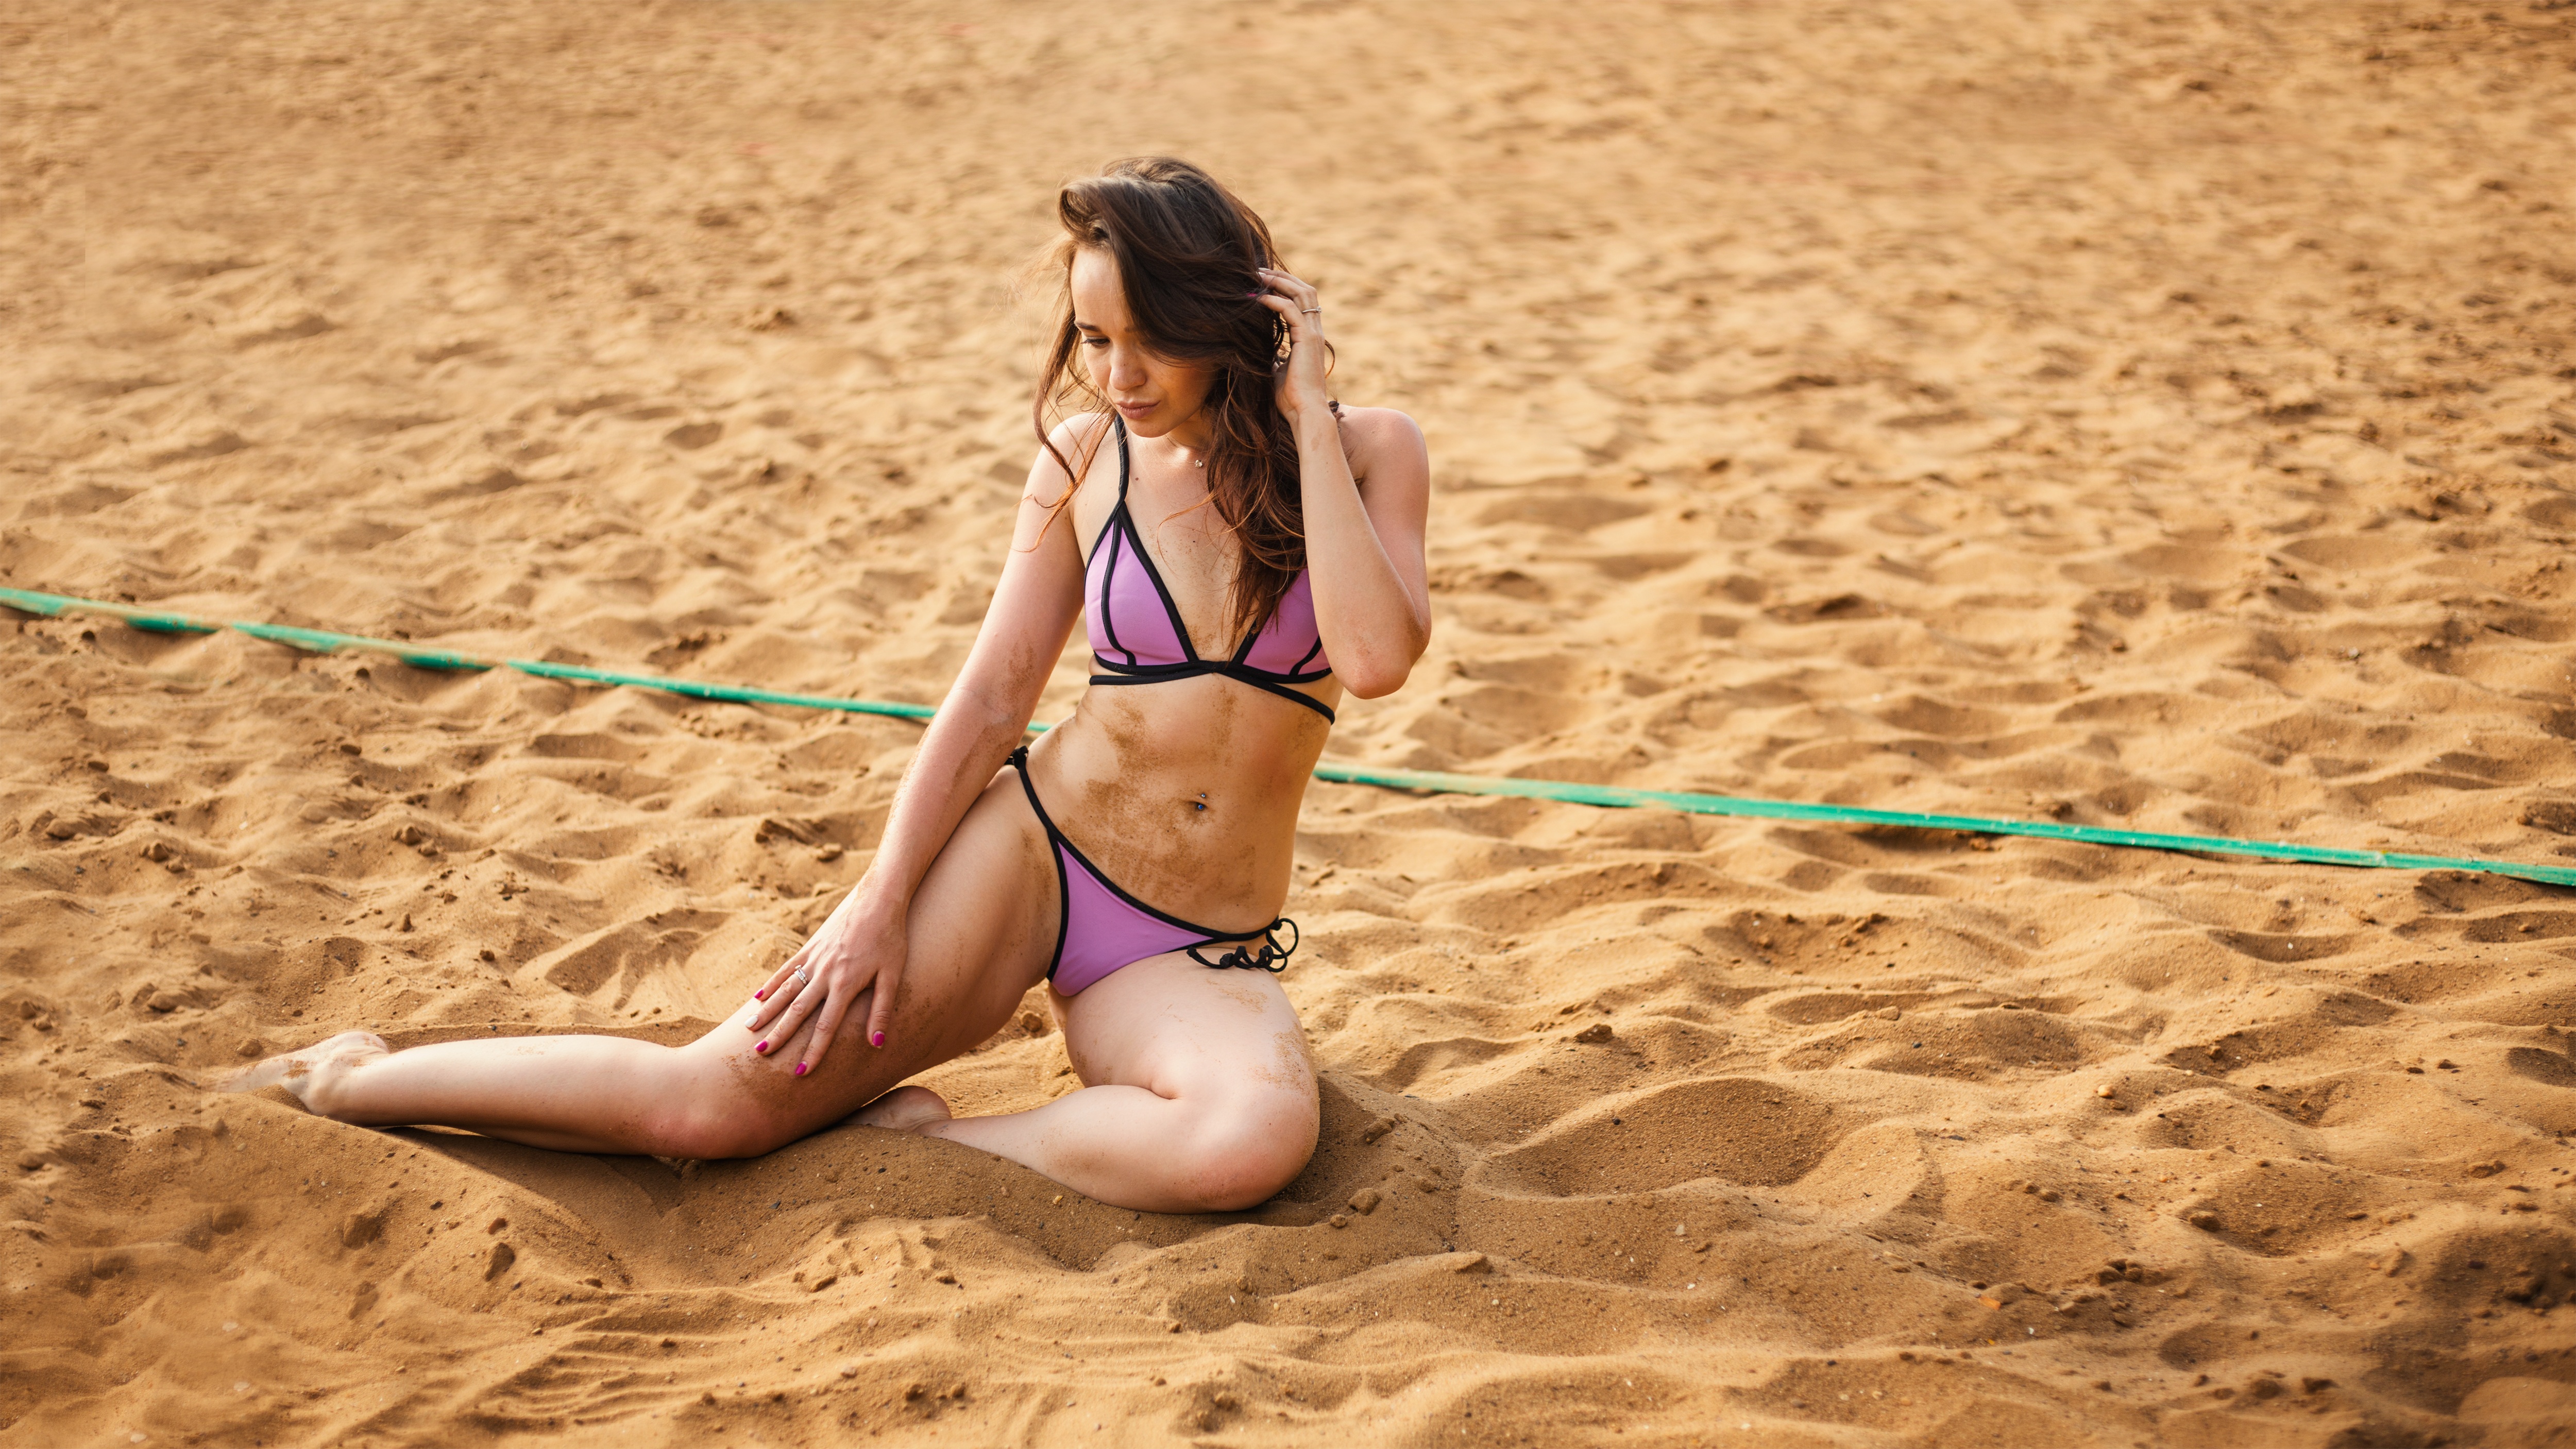
hand, beach, sea, sand, girl, sun, woman, hair, sunset, morning, view, dawn, land, summer, leg, portrait, model, young, fashion, clothing, closeup, blonde, curly hair, bikini, swimwear, stroll, human body, girls, grace, dress, women, hands, sports, legs, beauty, beautiful, sexy, nude, european, naked, body, posture, photoshoot, volleyball, erotic, erotica, on the beach, girl in dress, beautiful girl, photo portrait, tempting, without clothes, abdomen, photo shoot, beach volleyball, sun tanning, ball over a net games